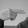
ASL letter: H